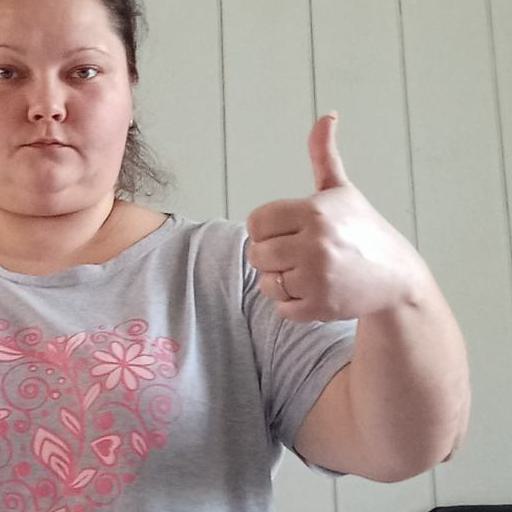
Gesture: like